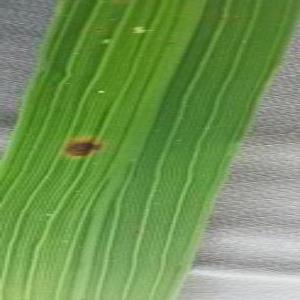
Disease: Brownspot